Waterloo, Belgium

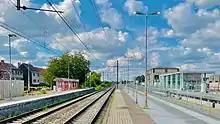
Waterloo railway station

The Château Cheval stood at the crossing of the main routes between Charleroi and Brussels, and Nivelles and Leuven. It was originally built in 1895 as the home of a French industrialist who had made his fortune in Mont-Saint-Jean, Waterloo following the opening of a chemical fertiliser plant in 1875. The château, with its four towers and ninety-nine windows, was too extravagant for the tastes of its owner, who found himself only able to sleep there once per week. Cheval gave it to his only daughter who occupied it with her husband until his death in 1962. The exorbitant costs associated with running the property led to its demolition in 1966.